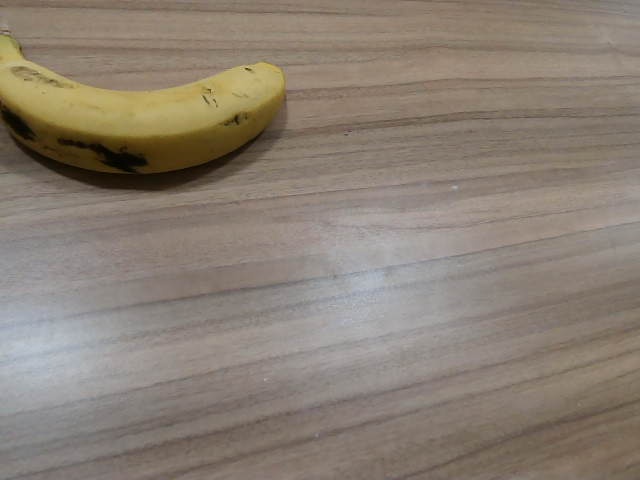
Label: Ripe_Banana